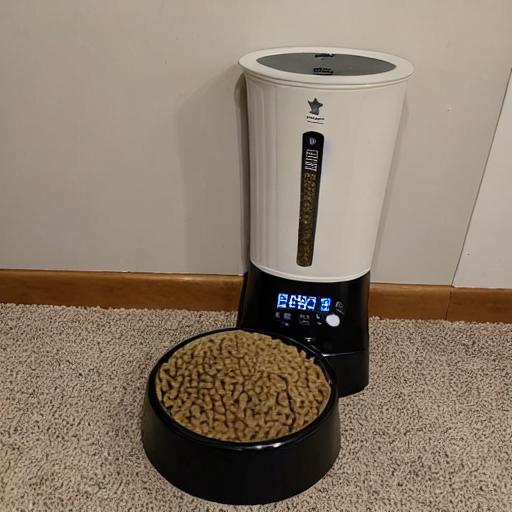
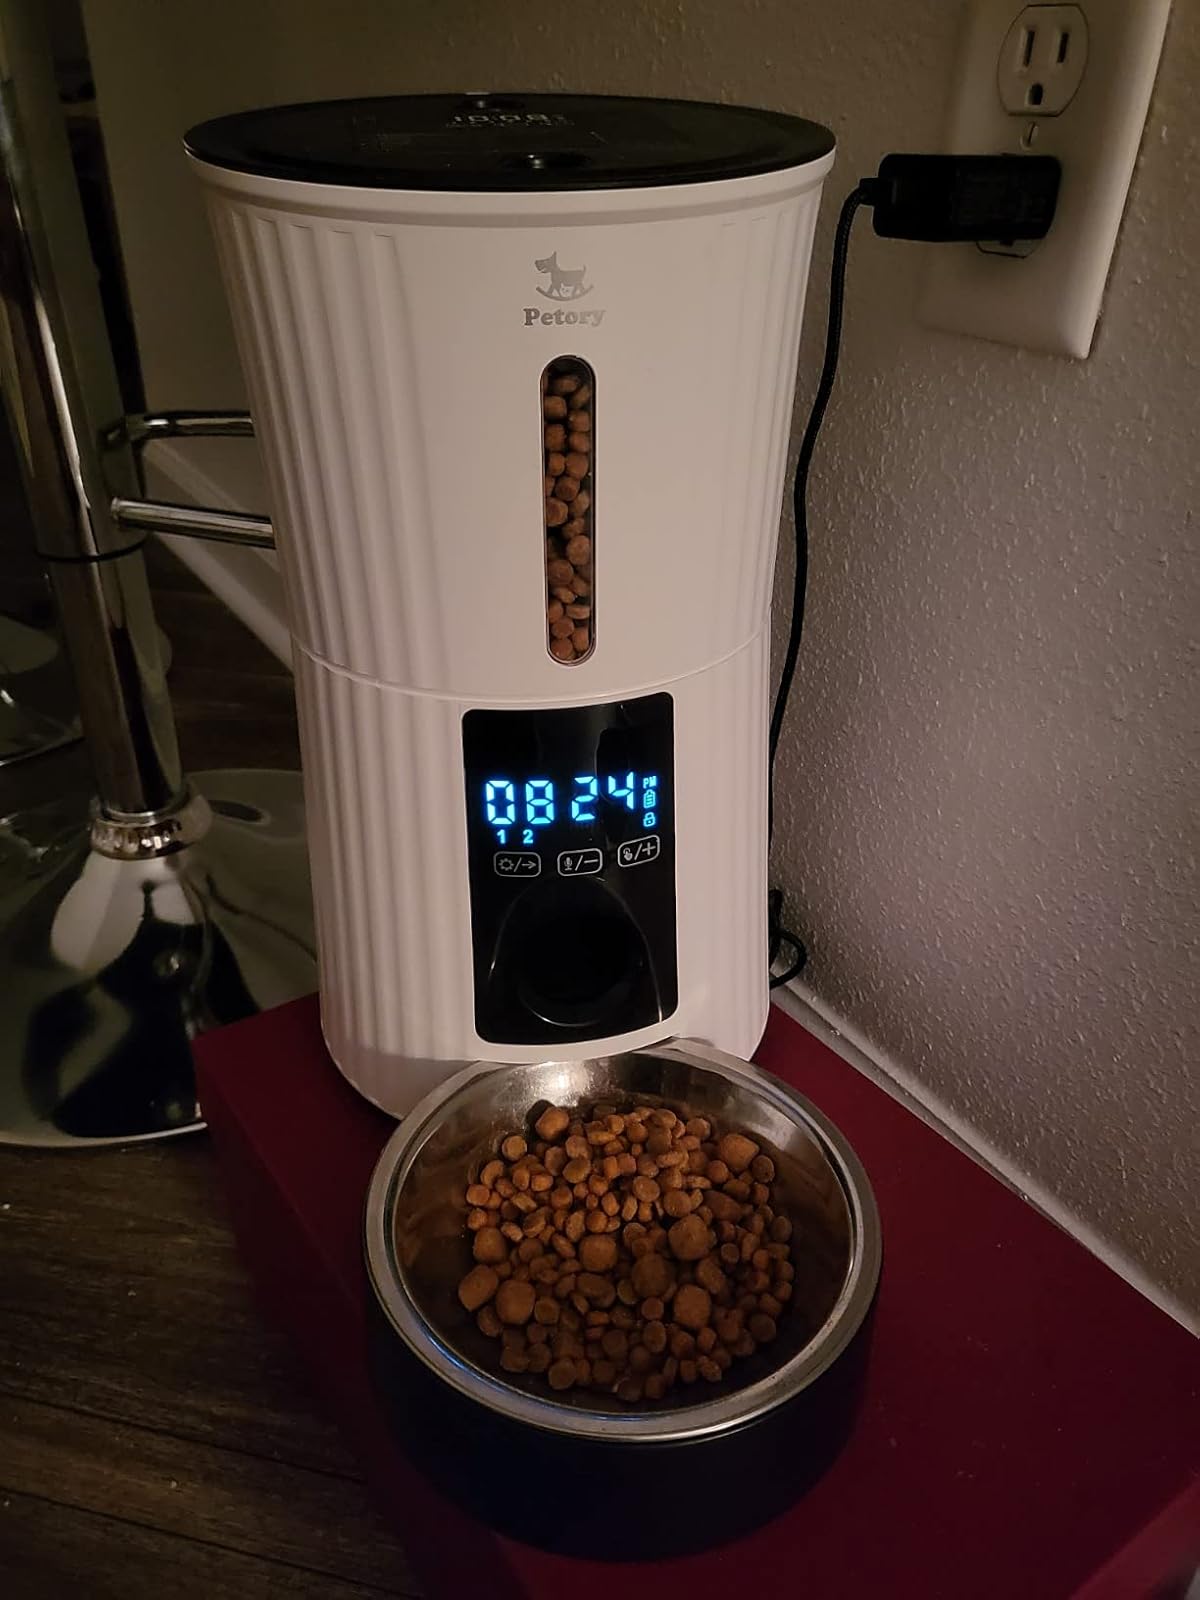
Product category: items_feeder
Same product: no